Ardeer railway station

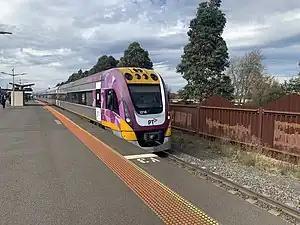
Eastbound view from Platform 2, with VLocity set VL18 arriving with a down Ararat service, July 2022

Ardeer railway station is a regional railway station on the Ararat line, part of the Victorian railway network. It serves the western suburb of Ardeer, in Melbourne, Victoria, Australia. Ardeer station is a ground level unstaffed station, featuring an island platform with two sides. It opened on 2 April 1929, with the current station provided in 1977. It was originally closed on 28 August 1956, then was reopened on 2 May 1977.